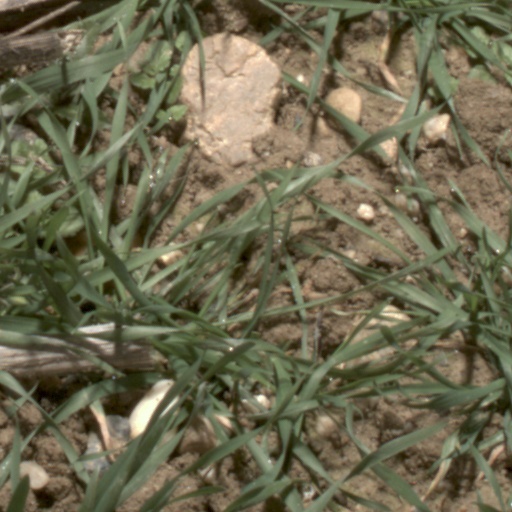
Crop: wheat